The Sexual Paradox

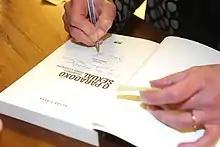
Susan Pinker signing her book (2017).

The Sexual Paradox is a book by Susan Pinker published by Scribner in 2008. Pinker is a psychologist and columnist for "The Globe and Mail". "The Sexual Paradox" was 2009 winner of the American Psychological Association's annual William James Book Award, a "New York Times" "Editor's Choice", and one of the "Best Books" reviewed by the "Evening Standard".